Nelda Lee

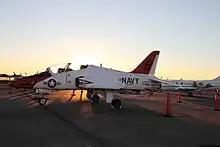
T45-Goshawk

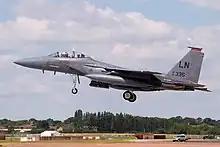
F15 Eagle

Nelda Lee was a Boeing design and flight test engineer. Lee was the first woman to log one and a half hours of flight time in the F-15 eagle. She has been “recognized as a trailblazer in aerospace engineering and aviation”.